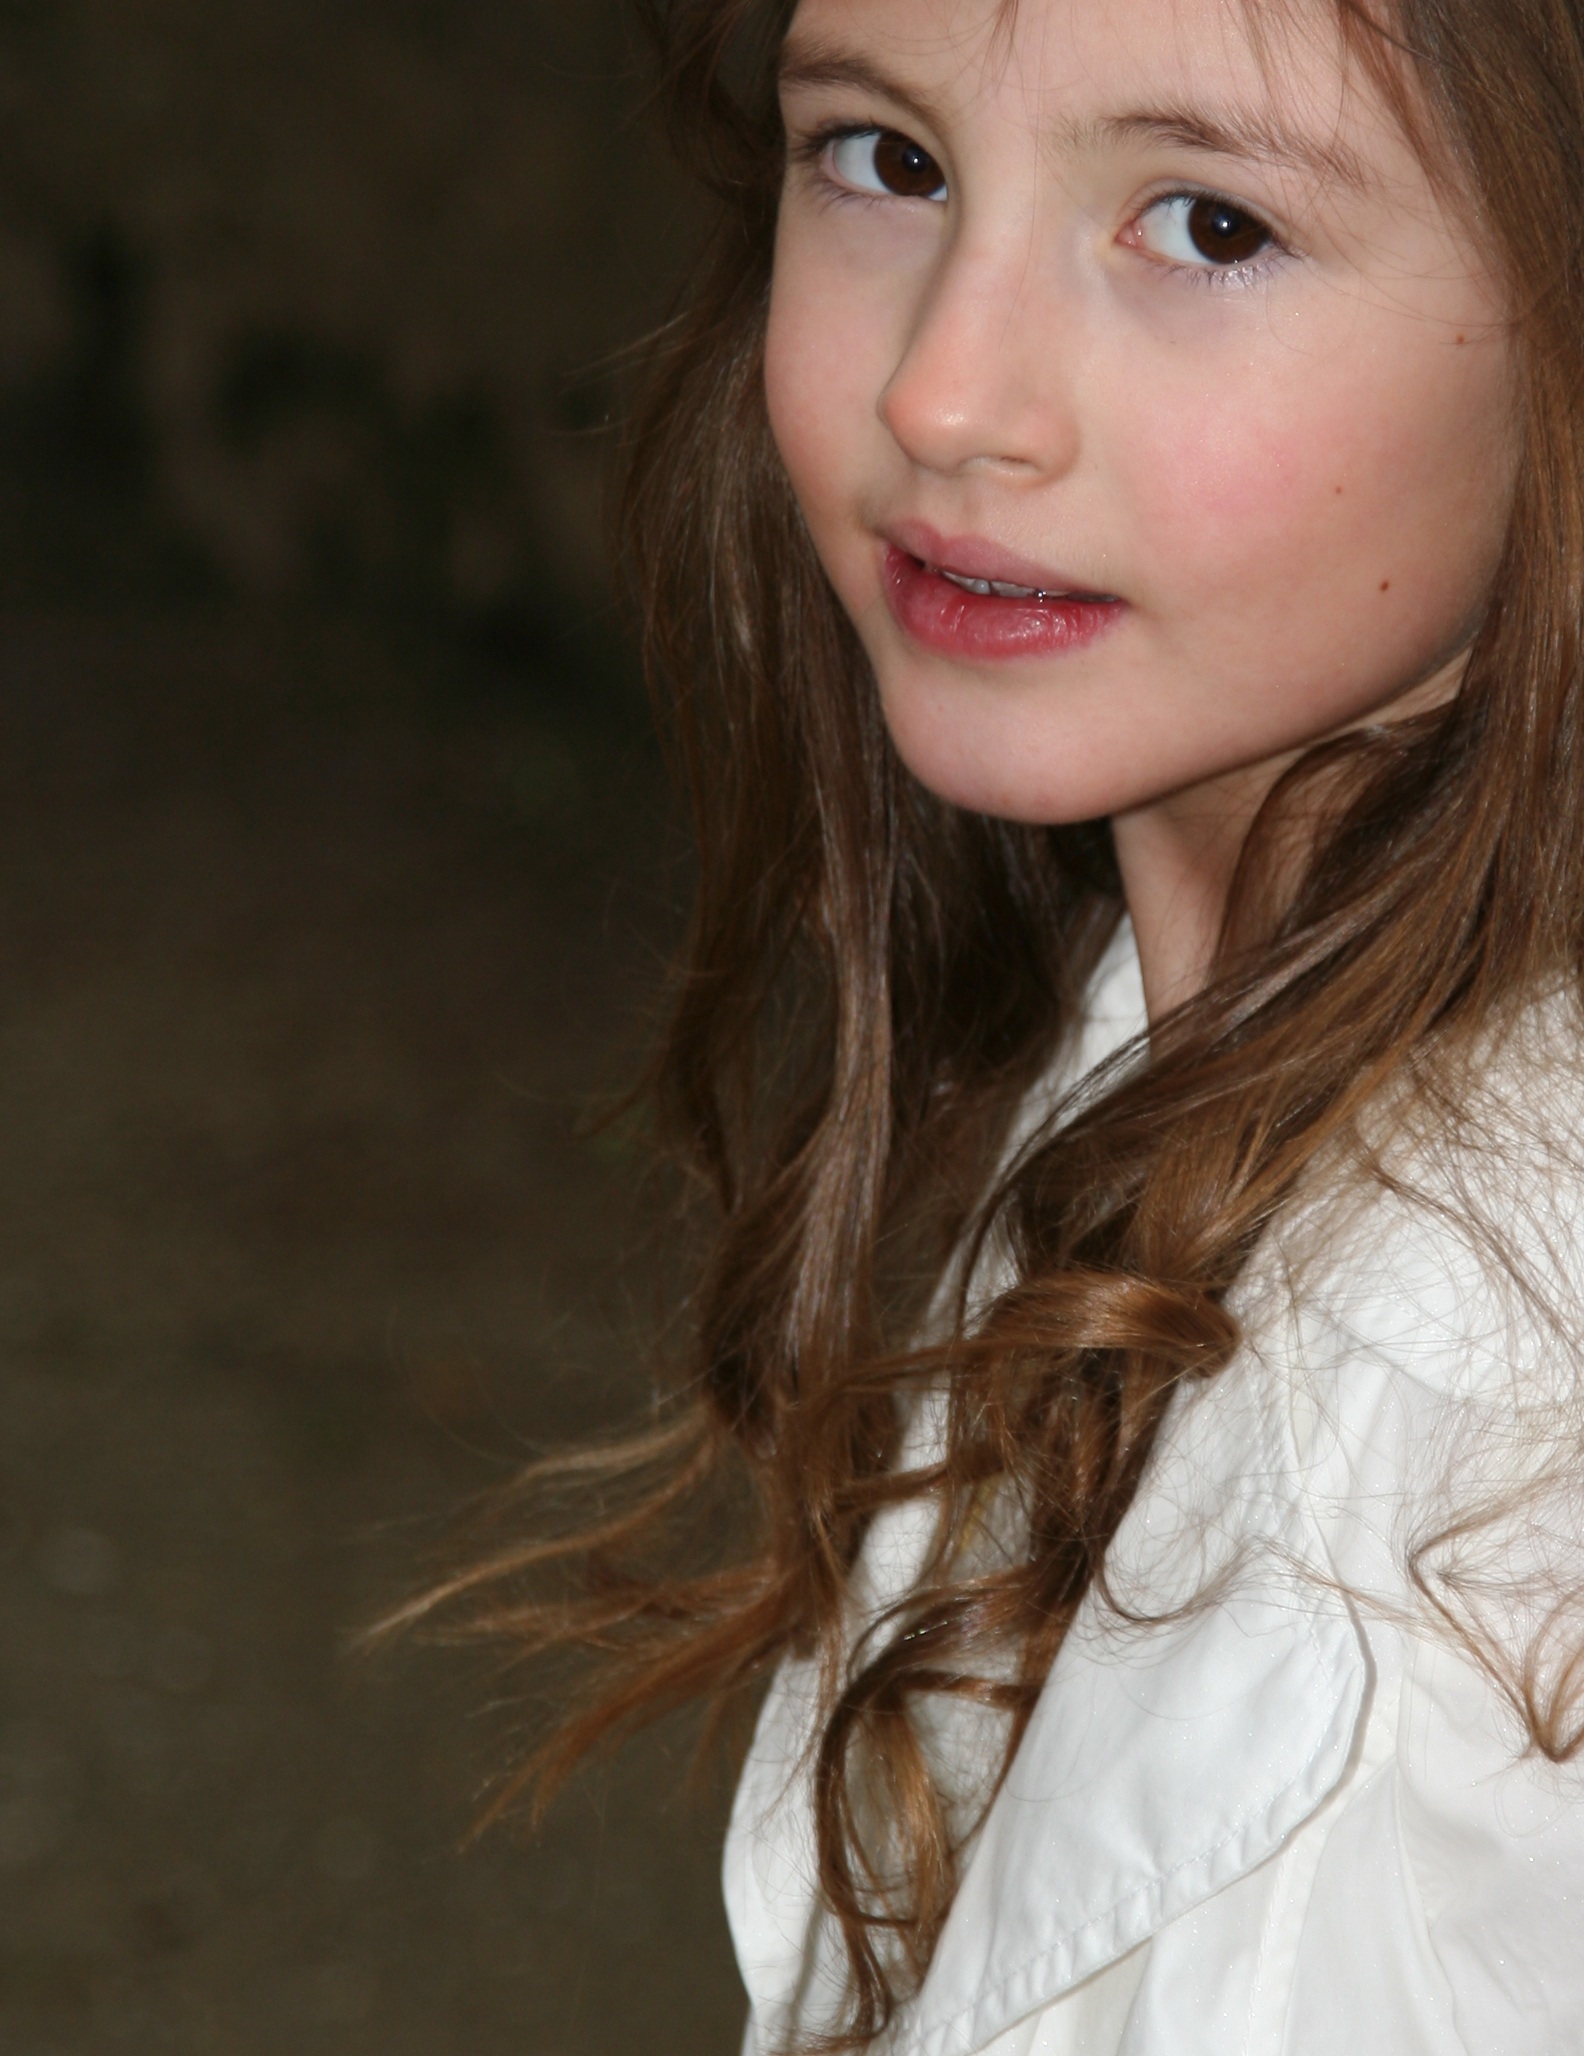
girl, hair, photography, singer, portrait, model, religion, child, human, fashion, church, lady, lip, hairstyle, smile, long hair, close up, black hair, face, nose, happy, faith, eye, head, skin, beauty, christianity, blond, organ, communion, believe, photo shoot, brown hair, first communion, portrait photography, hair coloring, art model, supermodel, human hair color, layered hair, communion feast